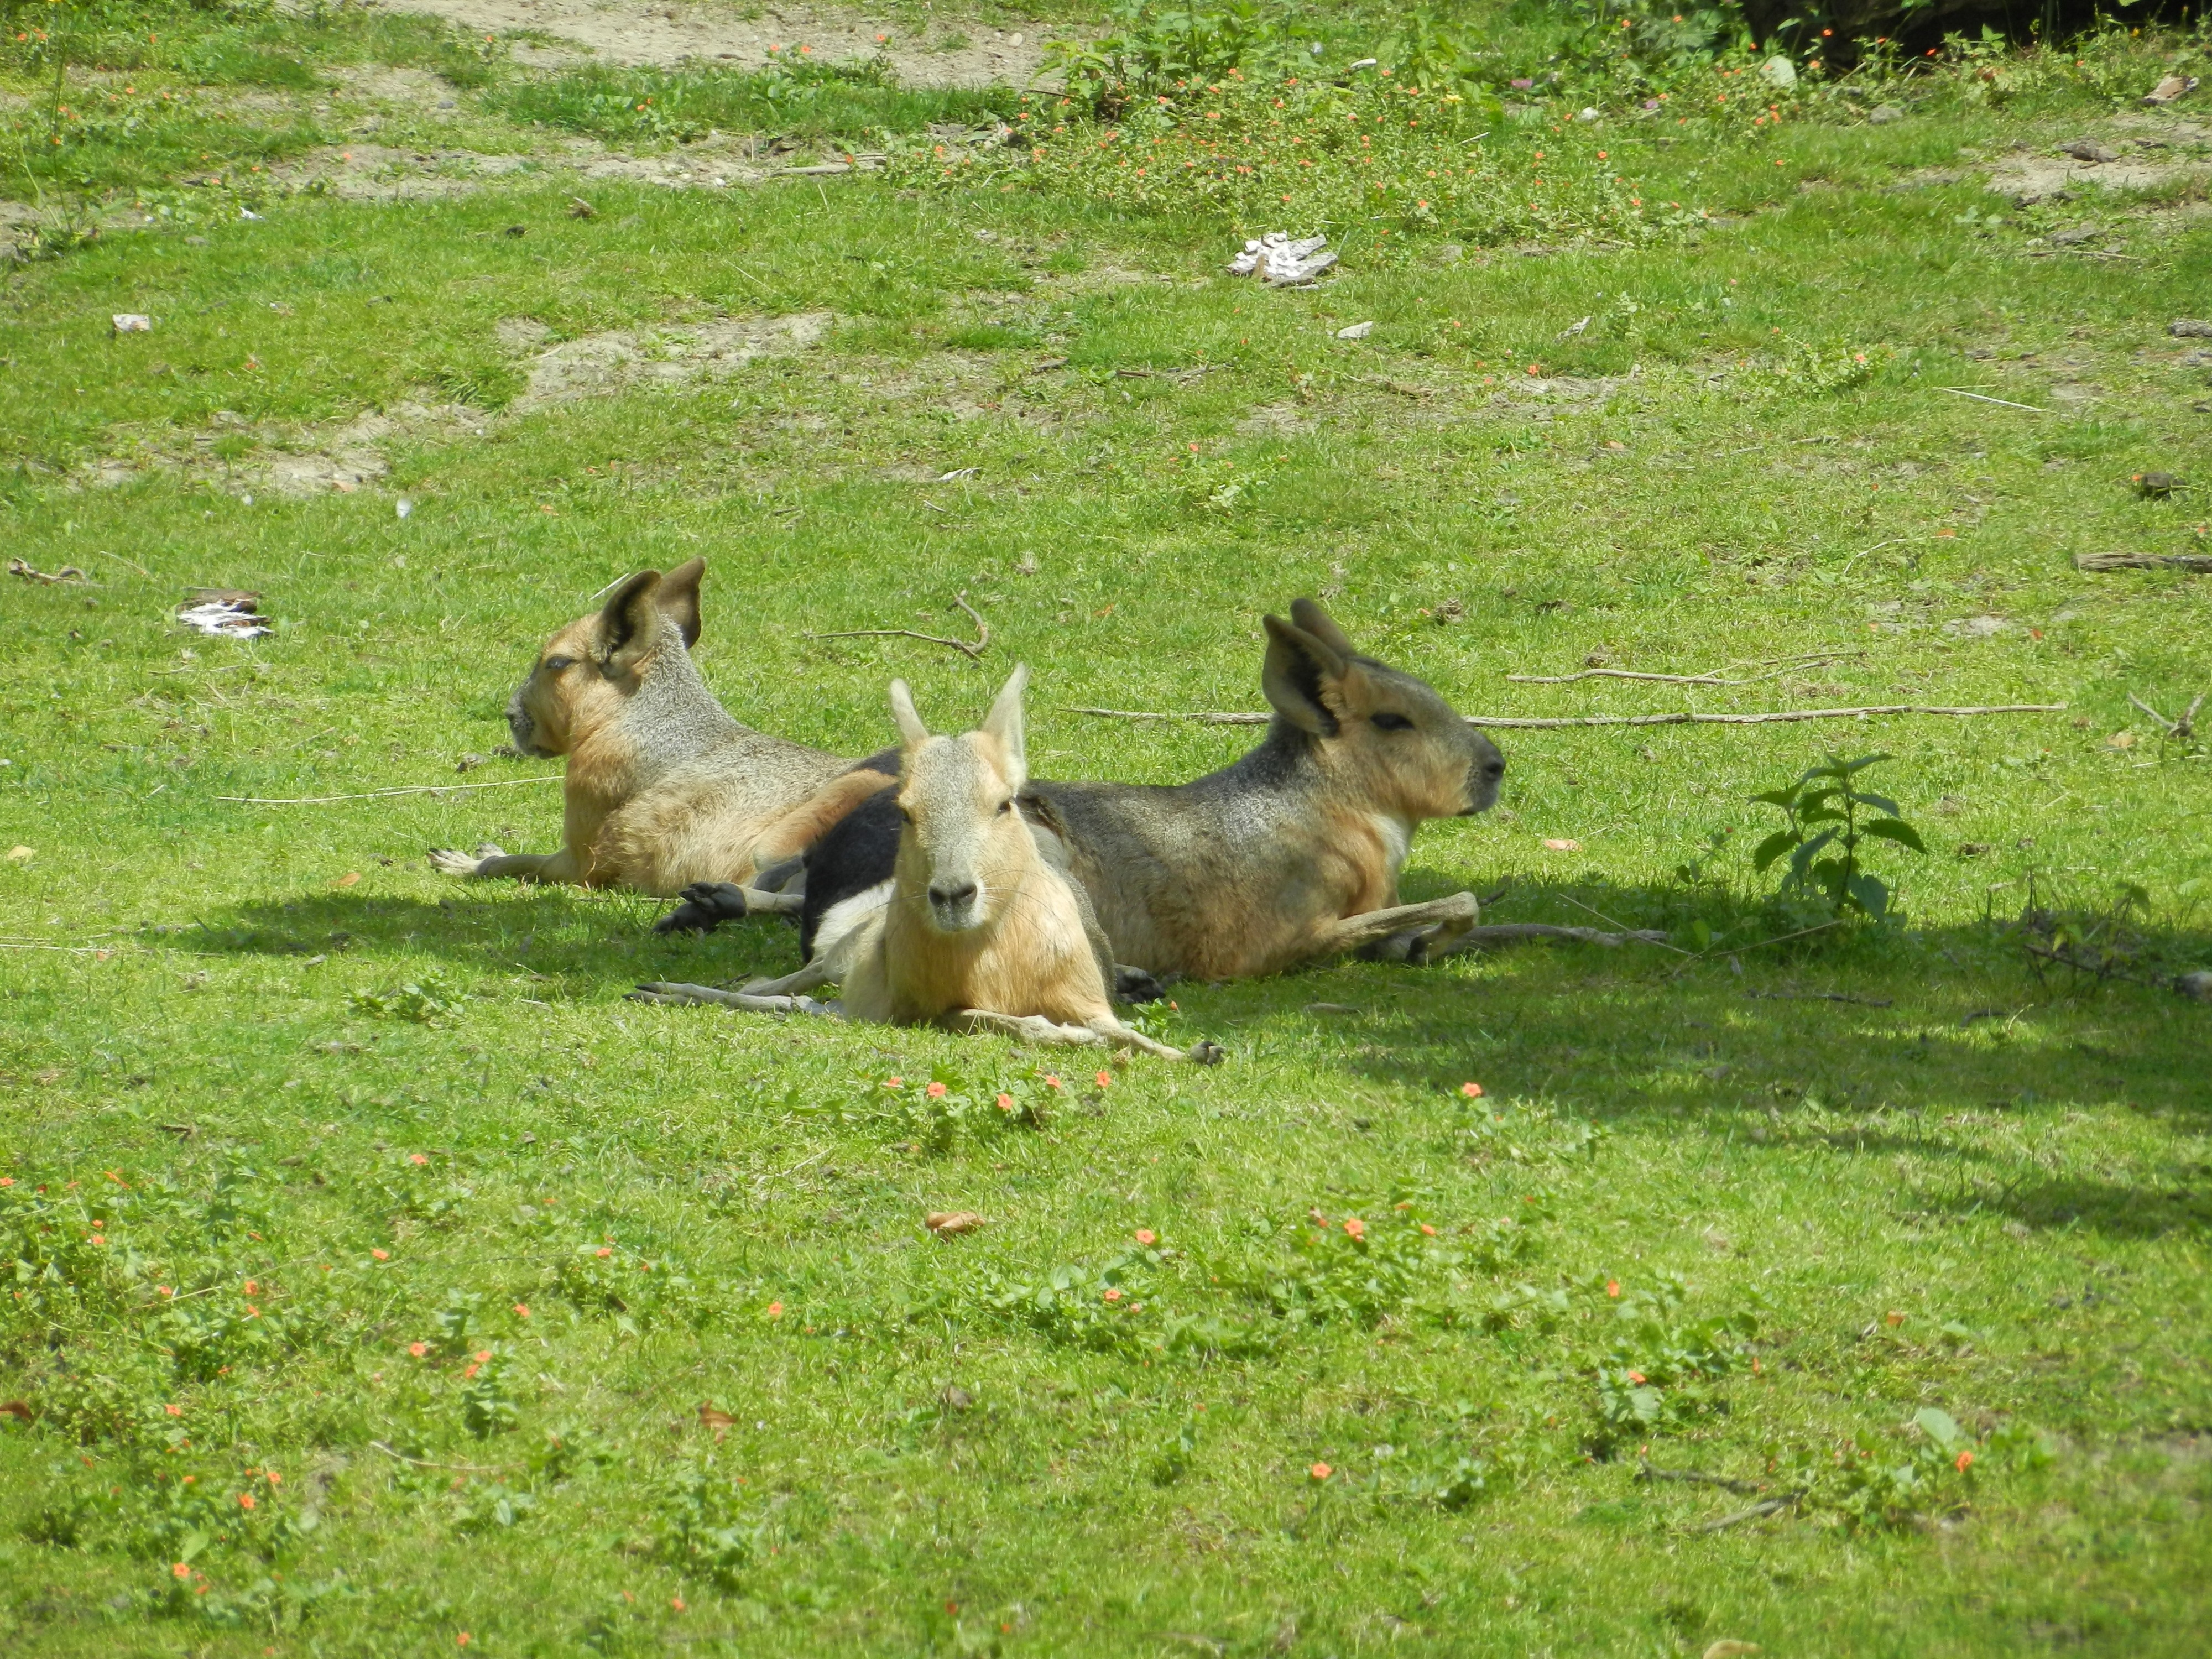
nature, grass, meadow, animal, wildlife, zoo, mammal, fauna, catwalk, wild animal, vertebrate, polyana, dog like mammal